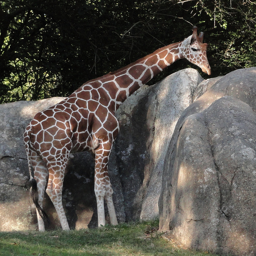
A giraffe stands by a big rock on the grass.
A lone giraffe looking over a stone wall.
The giraffe is looking over the grey wall.
A giraffe in a pen looks over the rocks.
Giraffe looking over a rock with a tree in the background.